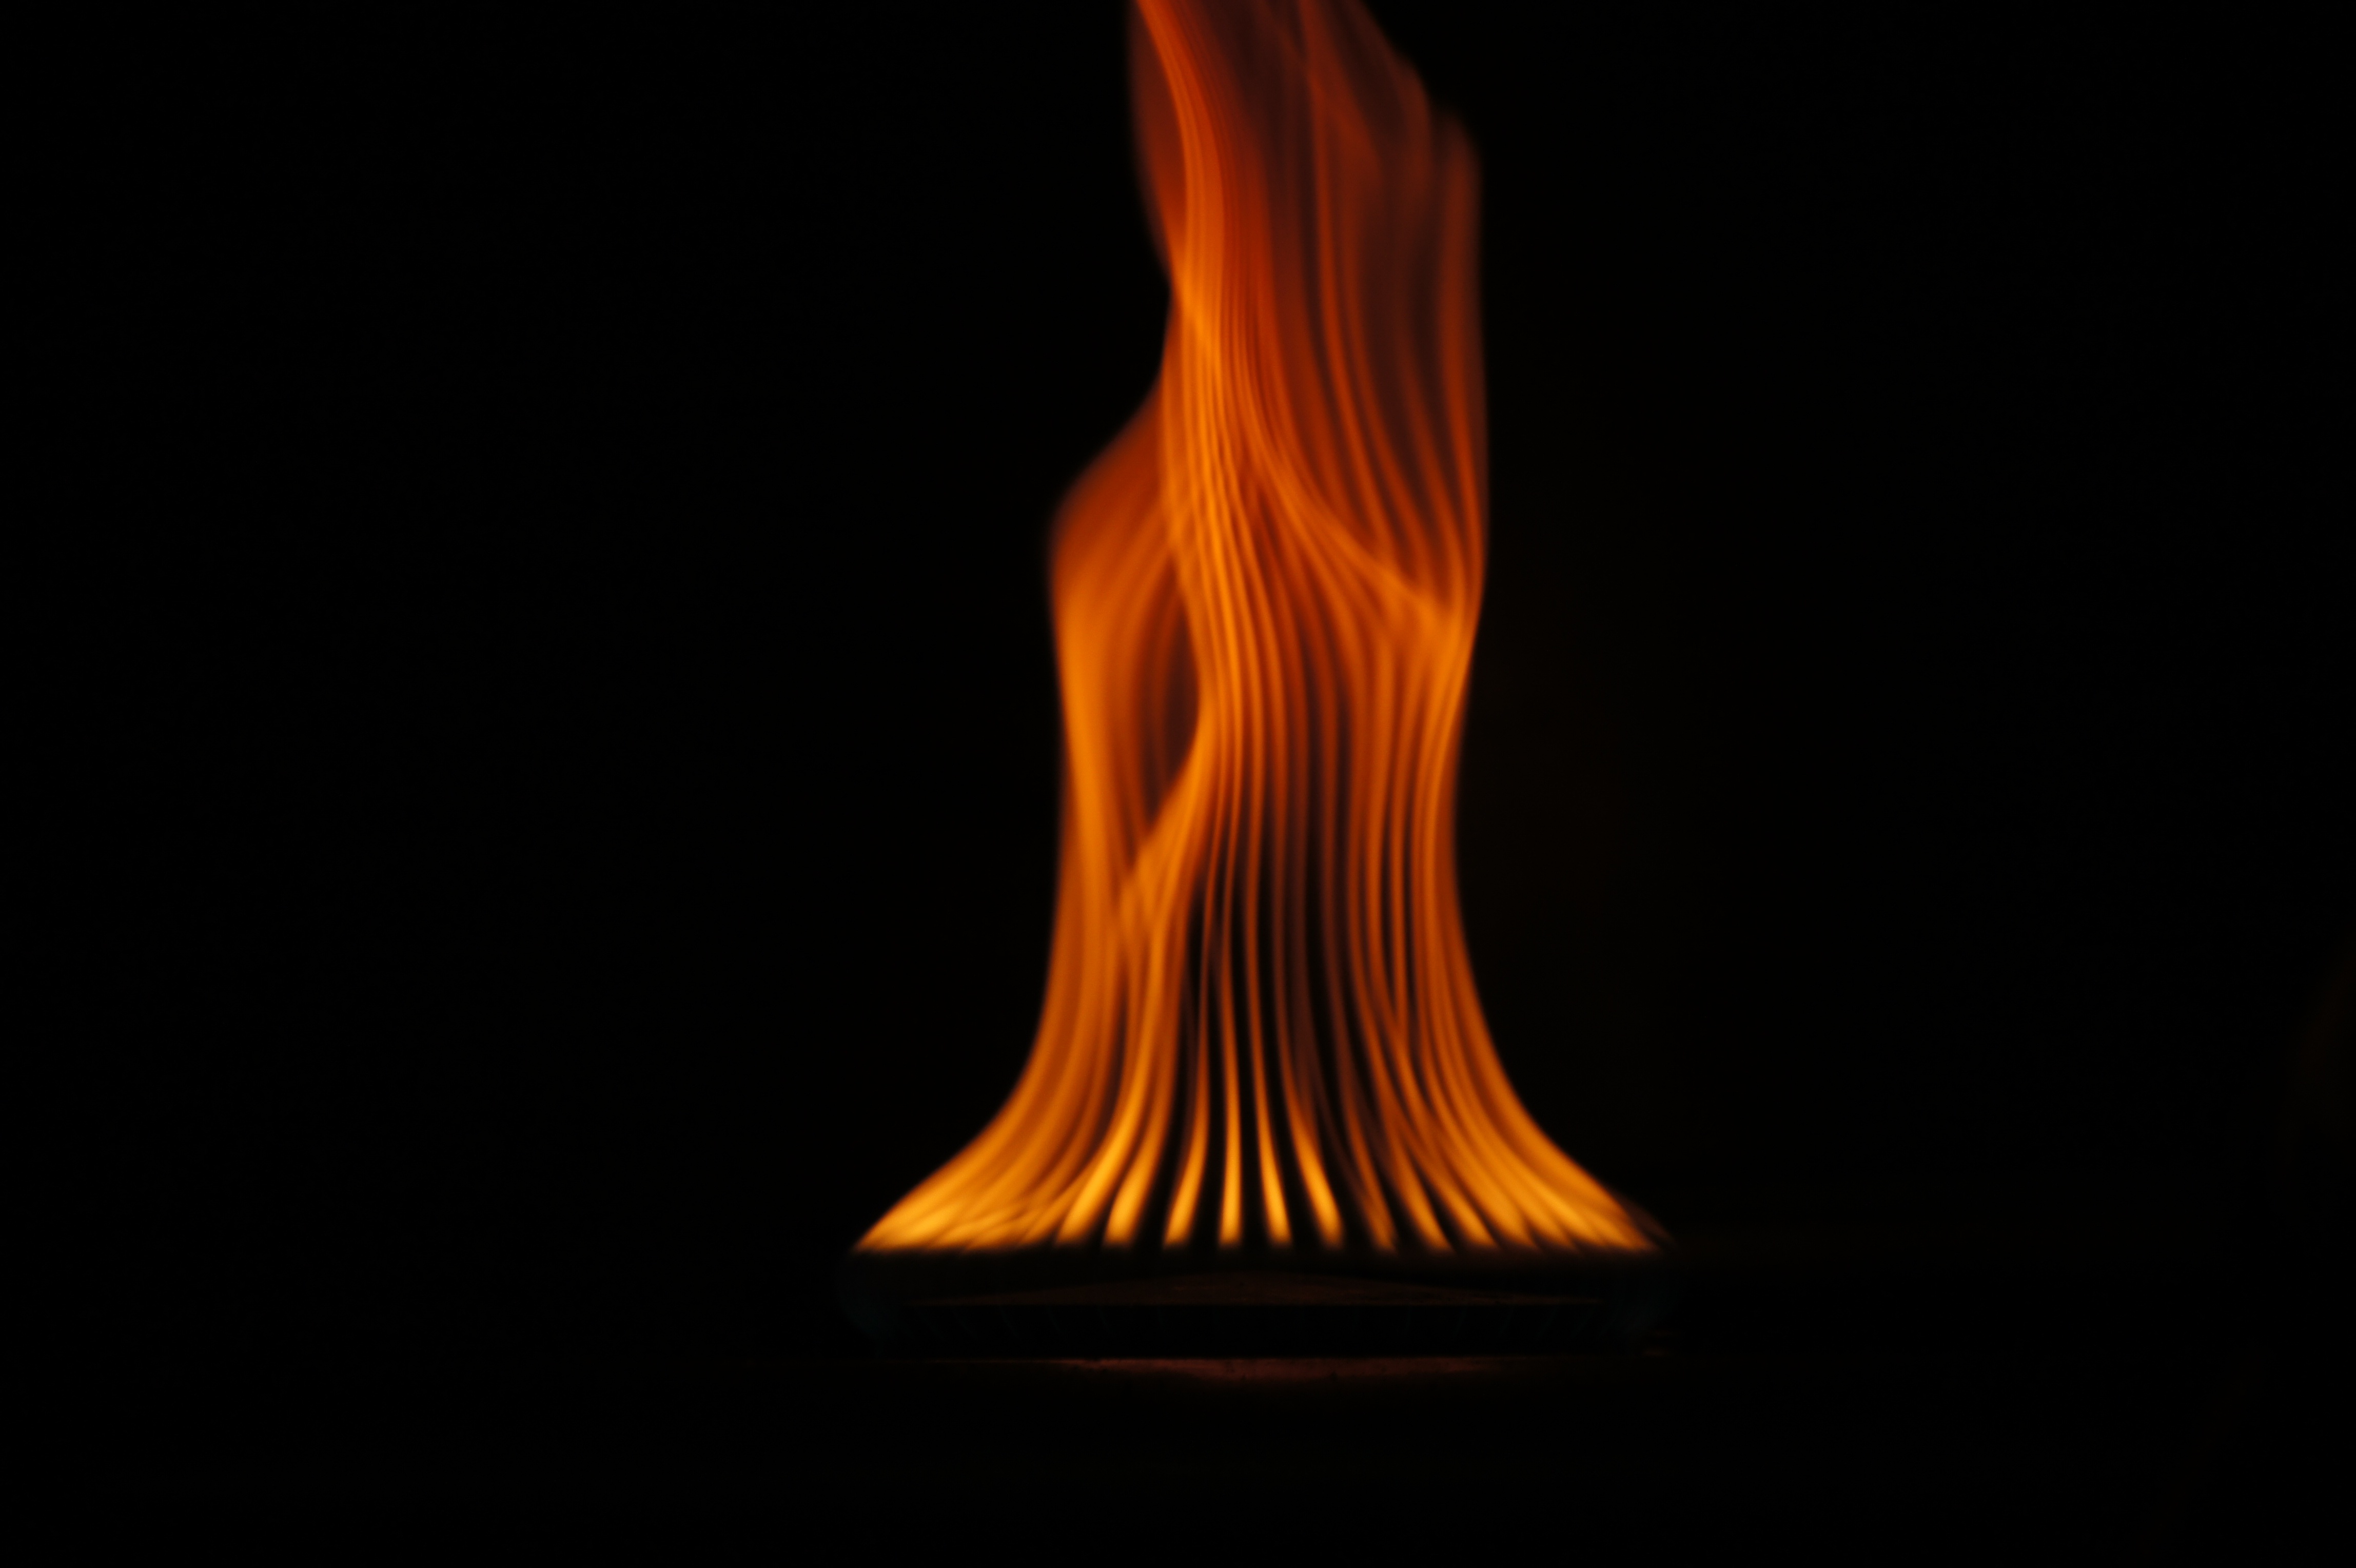
light, flame, fire, darkness, yellow, lighting, heat, inferno, burn, font, burning, hot, ignite, flammable